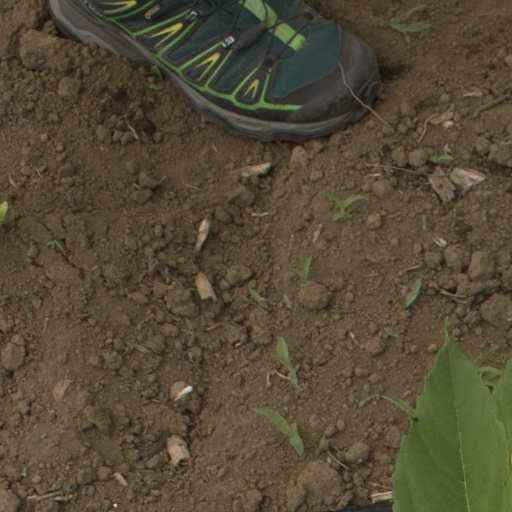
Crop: Jerusalem artichoke